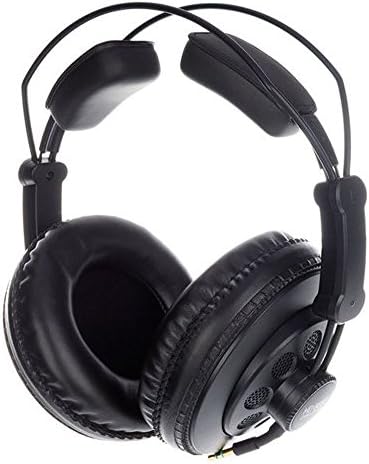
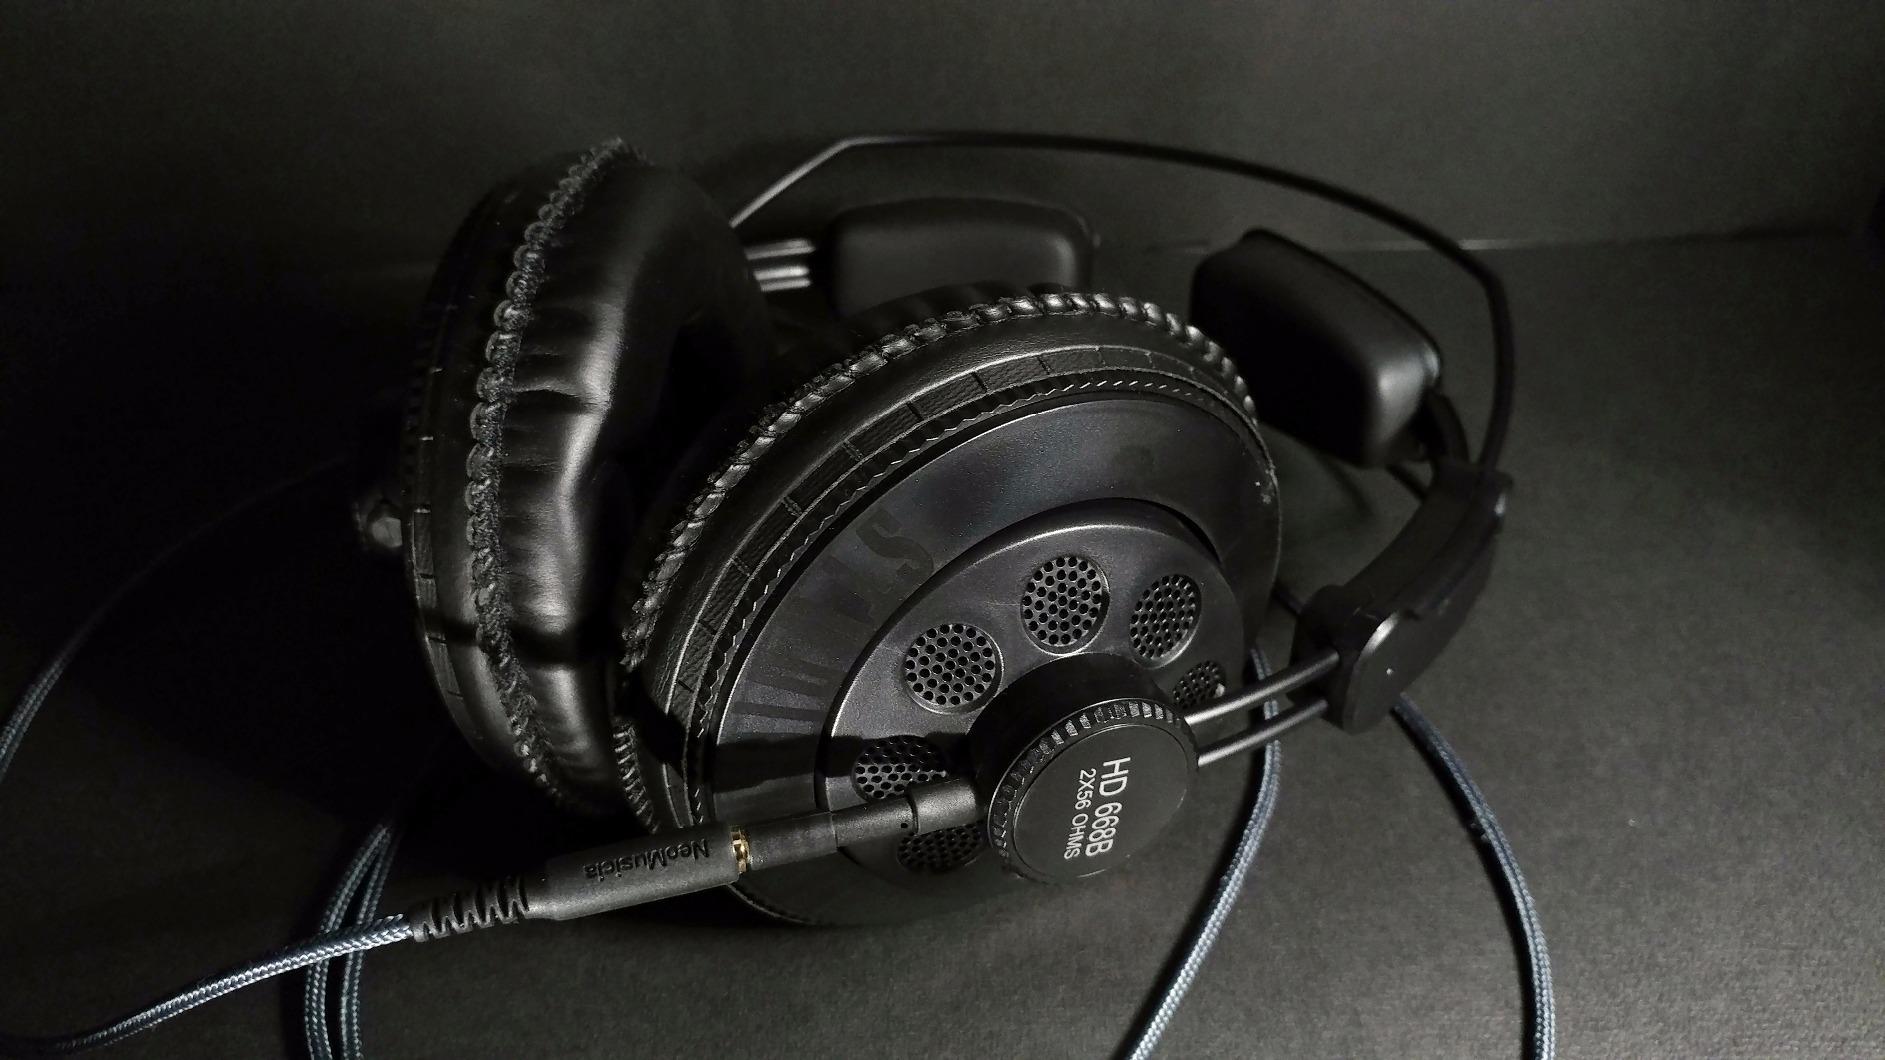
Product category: headphones
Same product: yes